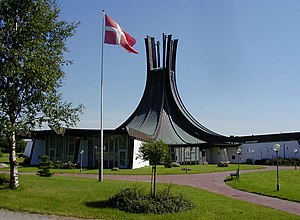
Tjørring
Baunekirken i Tjørring
Tjørring er Hernings nordligste bydel med 6.098 indbyggere.